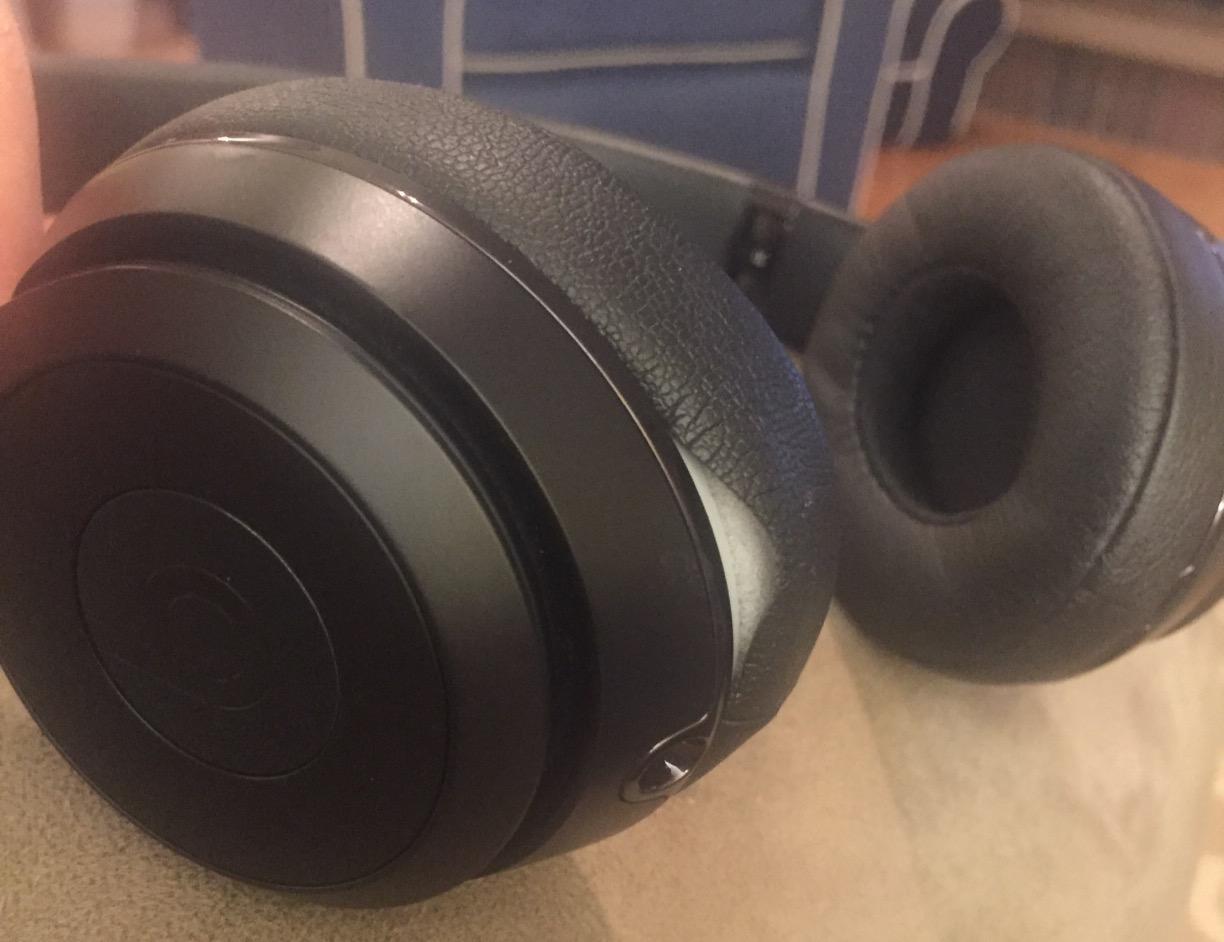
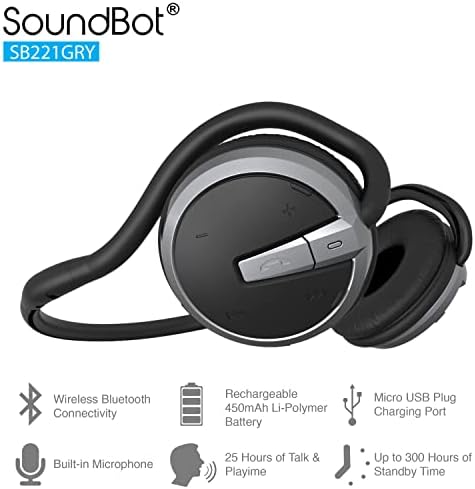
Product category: headphones
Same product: no